Rushton railway station

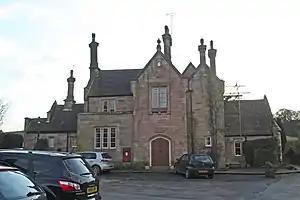
The former Rushton station in 2012 (now a private residence)

Rushton Spencer railway station was a railway station that served the village of Rushton Spencer, Staffordshire. The station was opened by the North Staffordshire Railway in 1849 as part of the Churnet Valley line.